T-1000

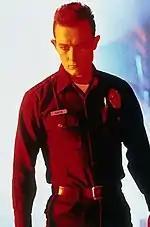
Robert Patrick as the T-1000 in "Terminator 2: Judgment Day"

Robert Patrick was cast as the slender T-1000, a deliberate distinction from the muscular T-800. Cameron said, "I wanted to find someone who would be a good contrast to Arnold. If the 800 series is a kind of human Panzer tank, then the 1000 series had to be a Porsche." He said further, "I thought of it as an East meets West kind of energy, brute force versus the fluid."